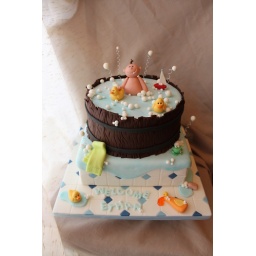
Baby in the tub cake